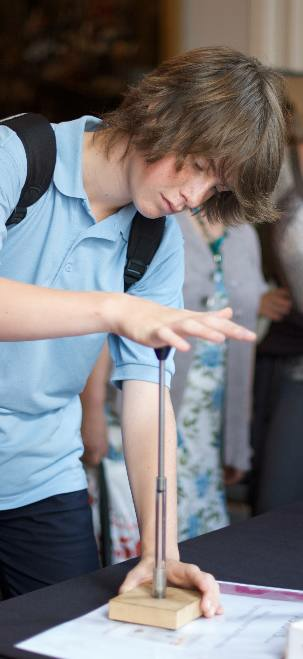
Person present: Yes